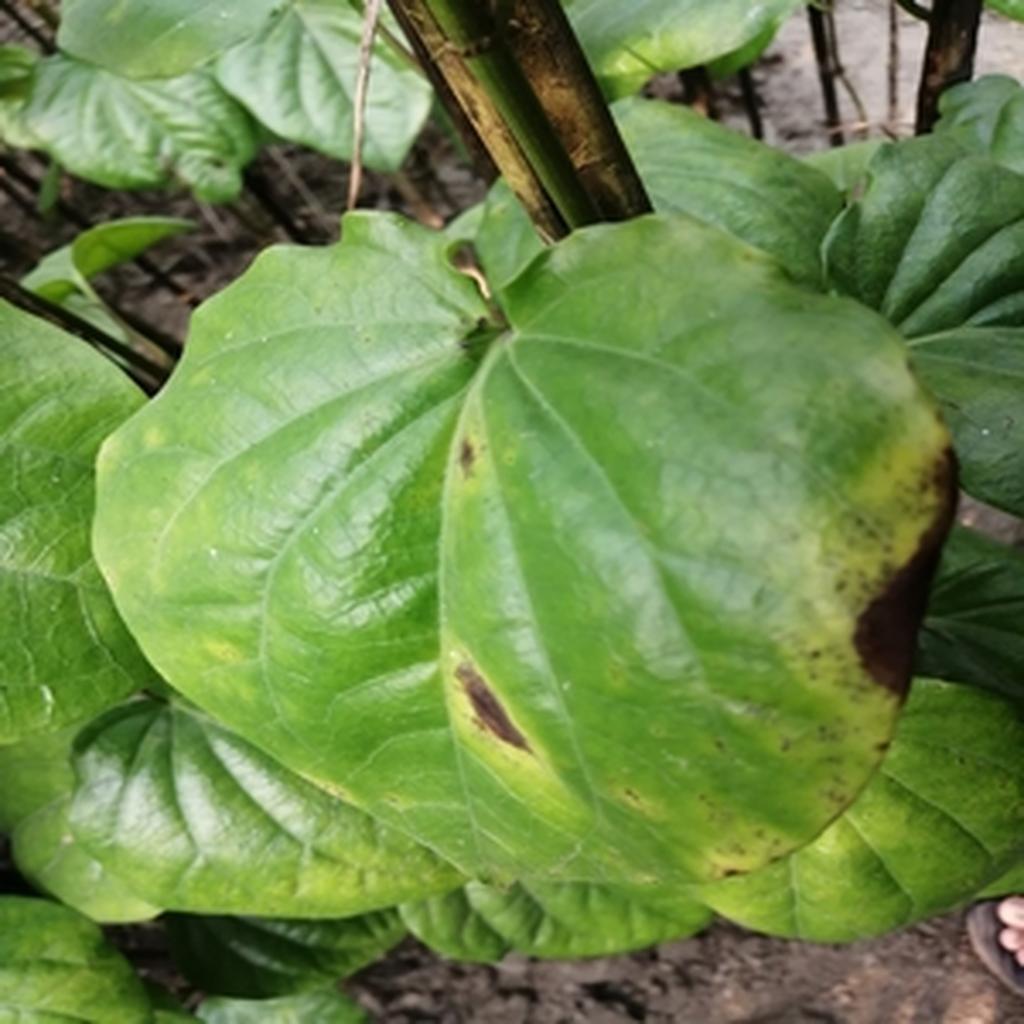
Label: Leaf_Rot